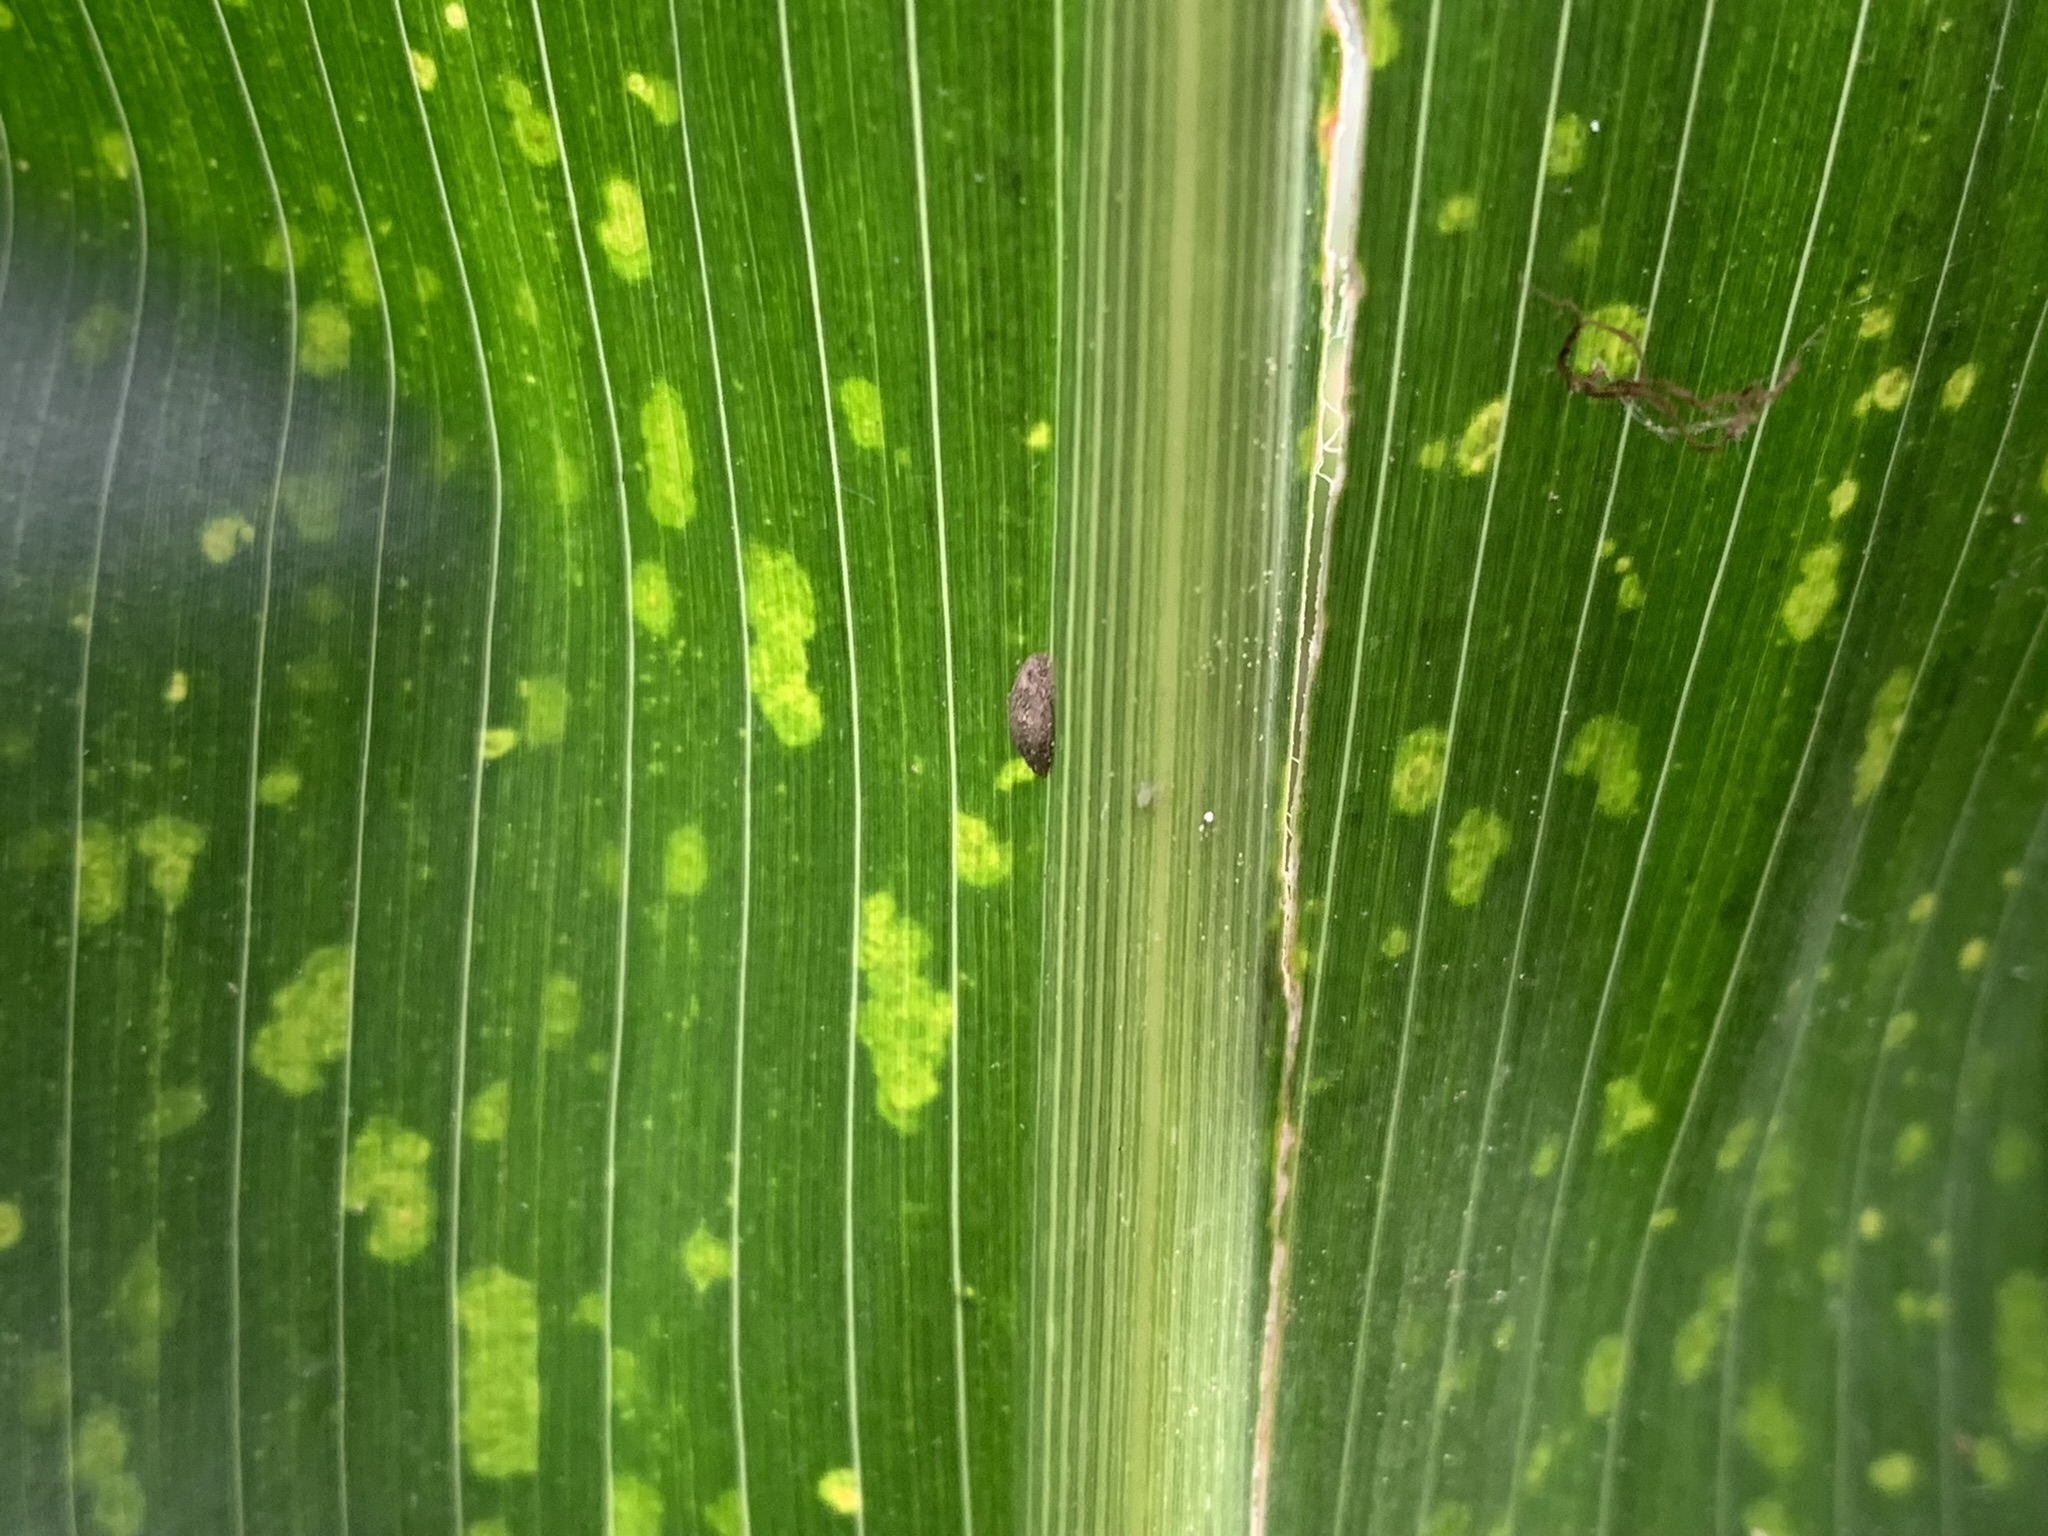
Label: MLN